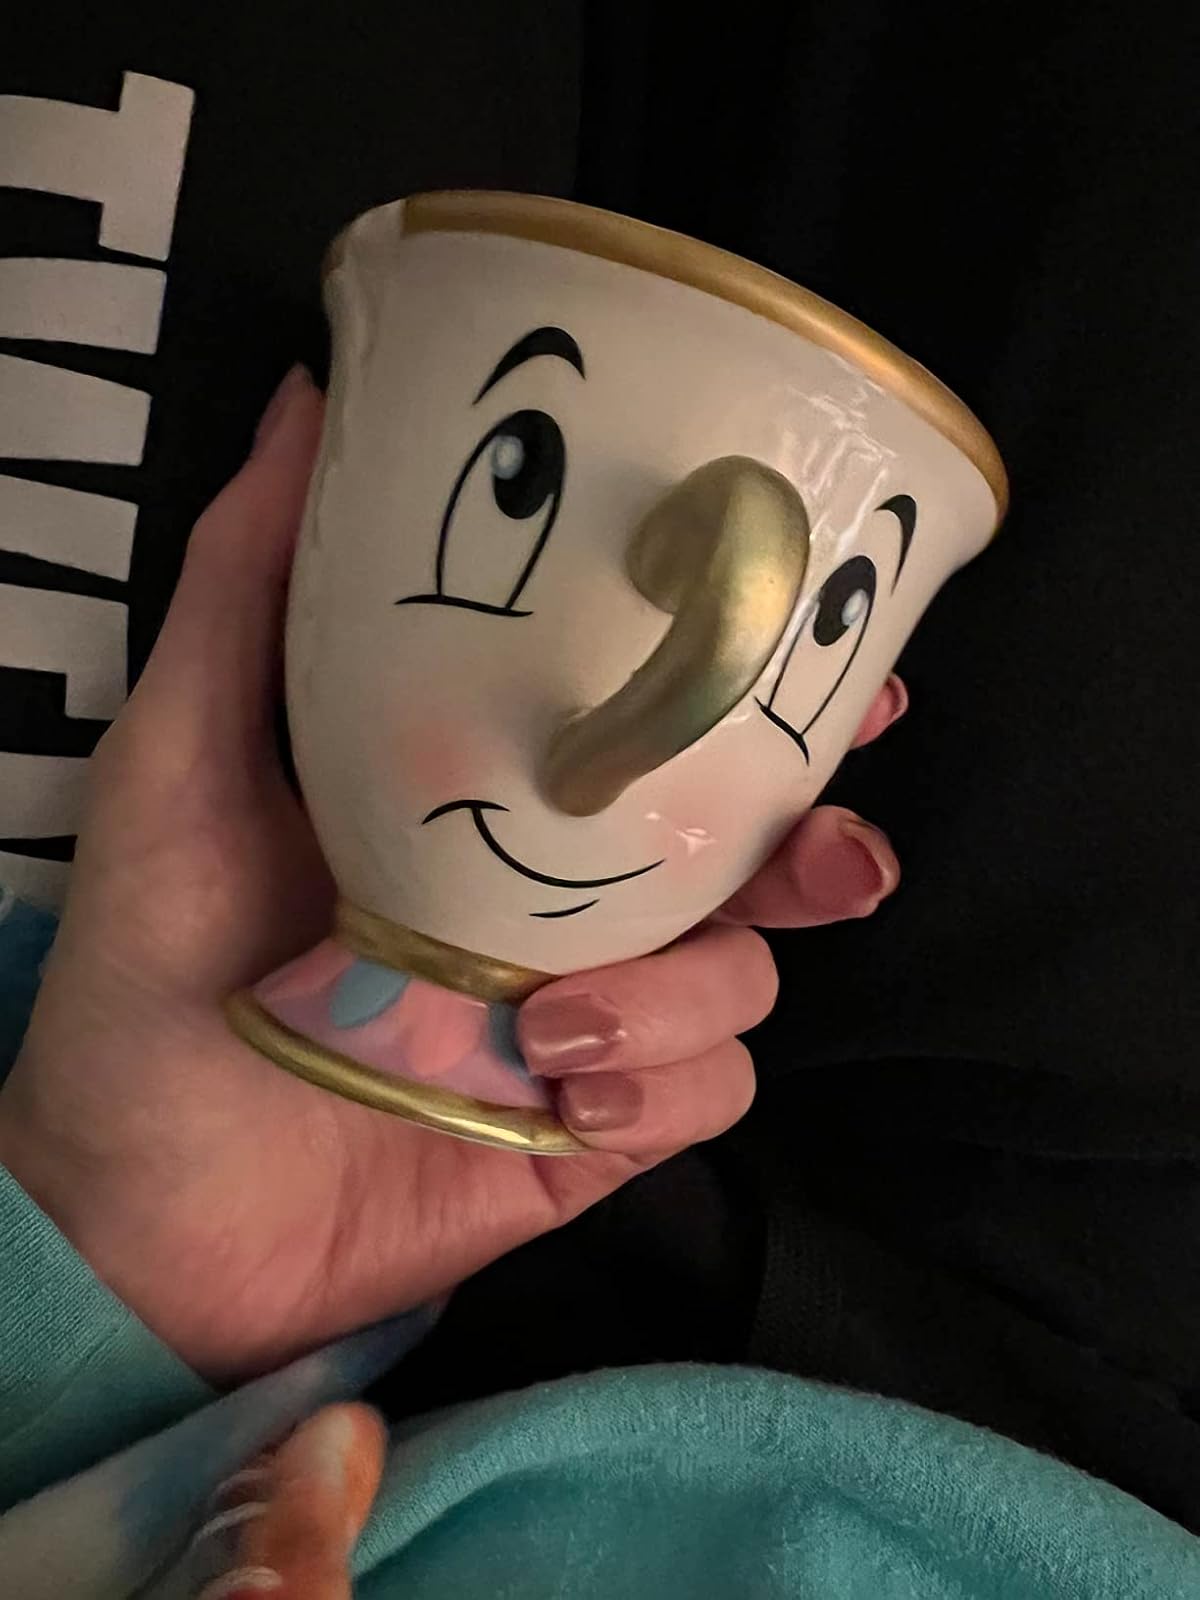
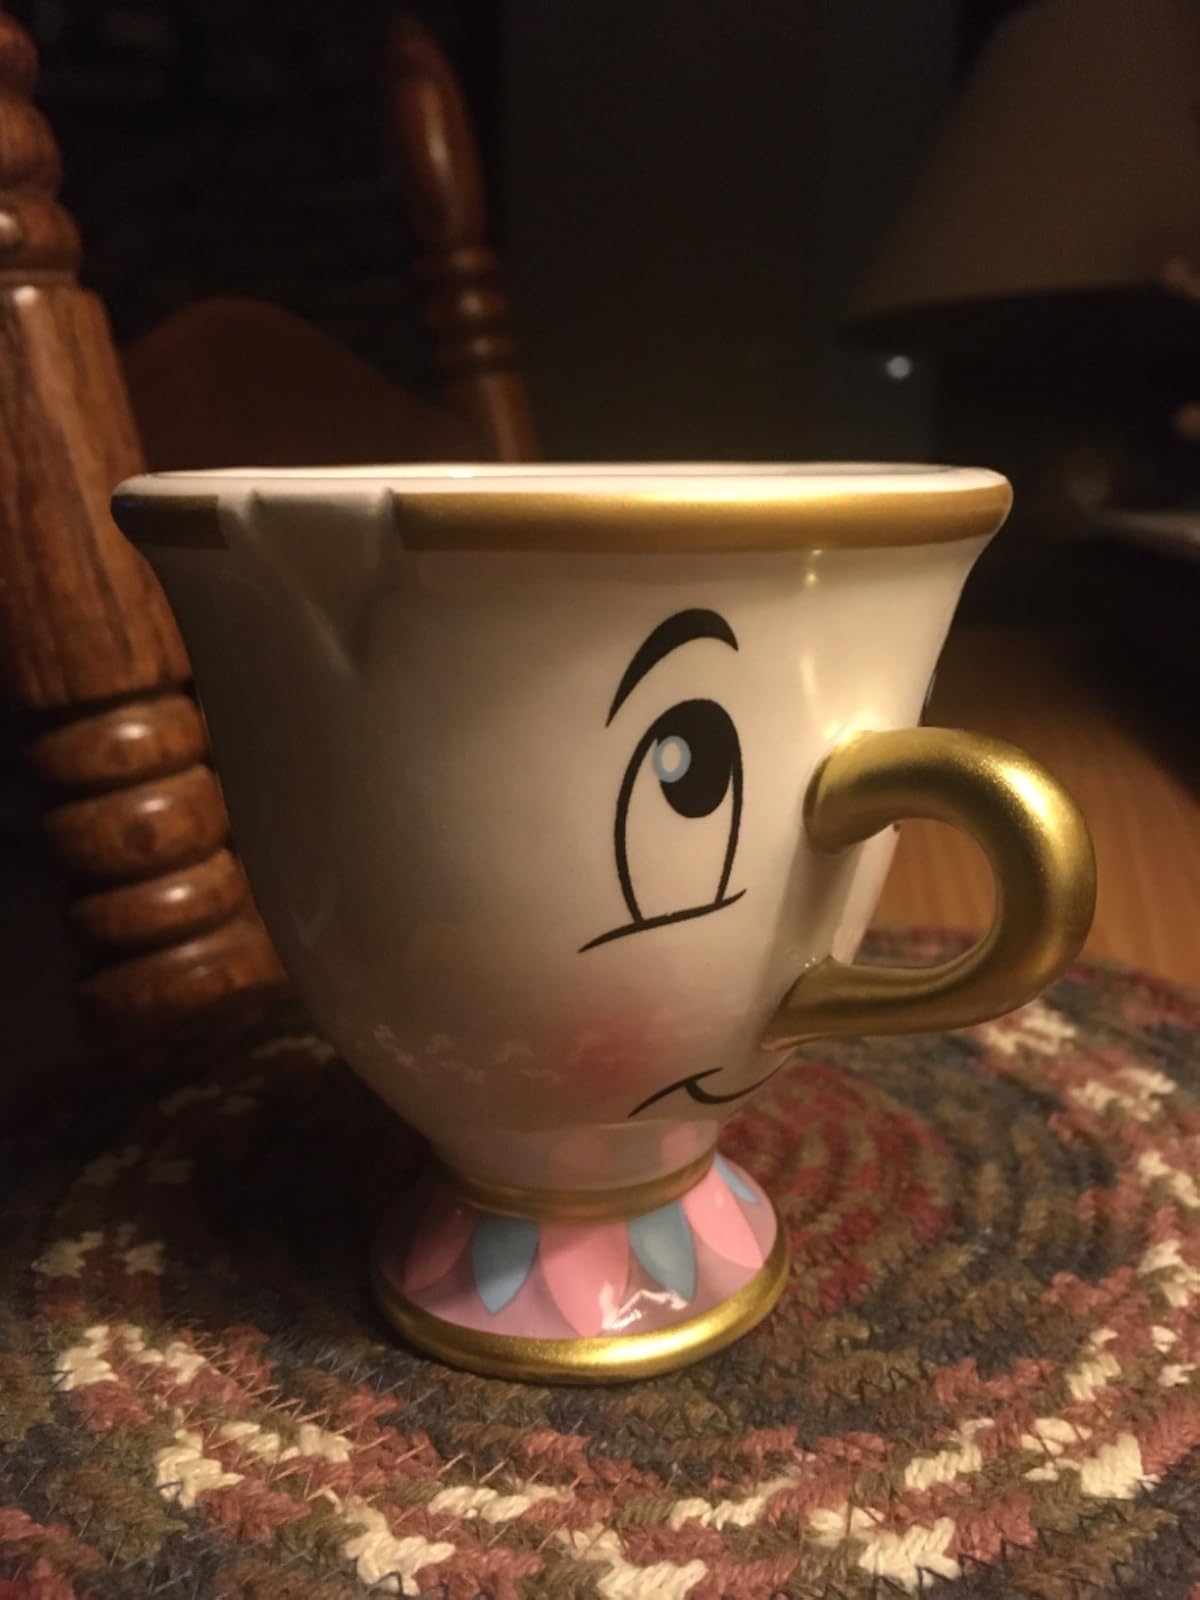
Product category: items_mug
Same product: yes